Briton Ferry

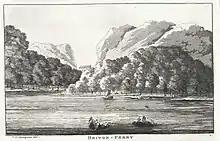
Crossing the River (Spurgeon)

The industrial revolution brought much expansion to Briton Ferry, including ironworks, steelworks, tinplate production and engineering. Production generally lasted until the 1970s. In 1951, as the industry began to dwindle, portions of the estate were sold to the Principality Property Co., Estateways Builders, John Oliver Watkins, the City & Provincial Housing Association, and Gwalia Land & Property Developments Ltd.